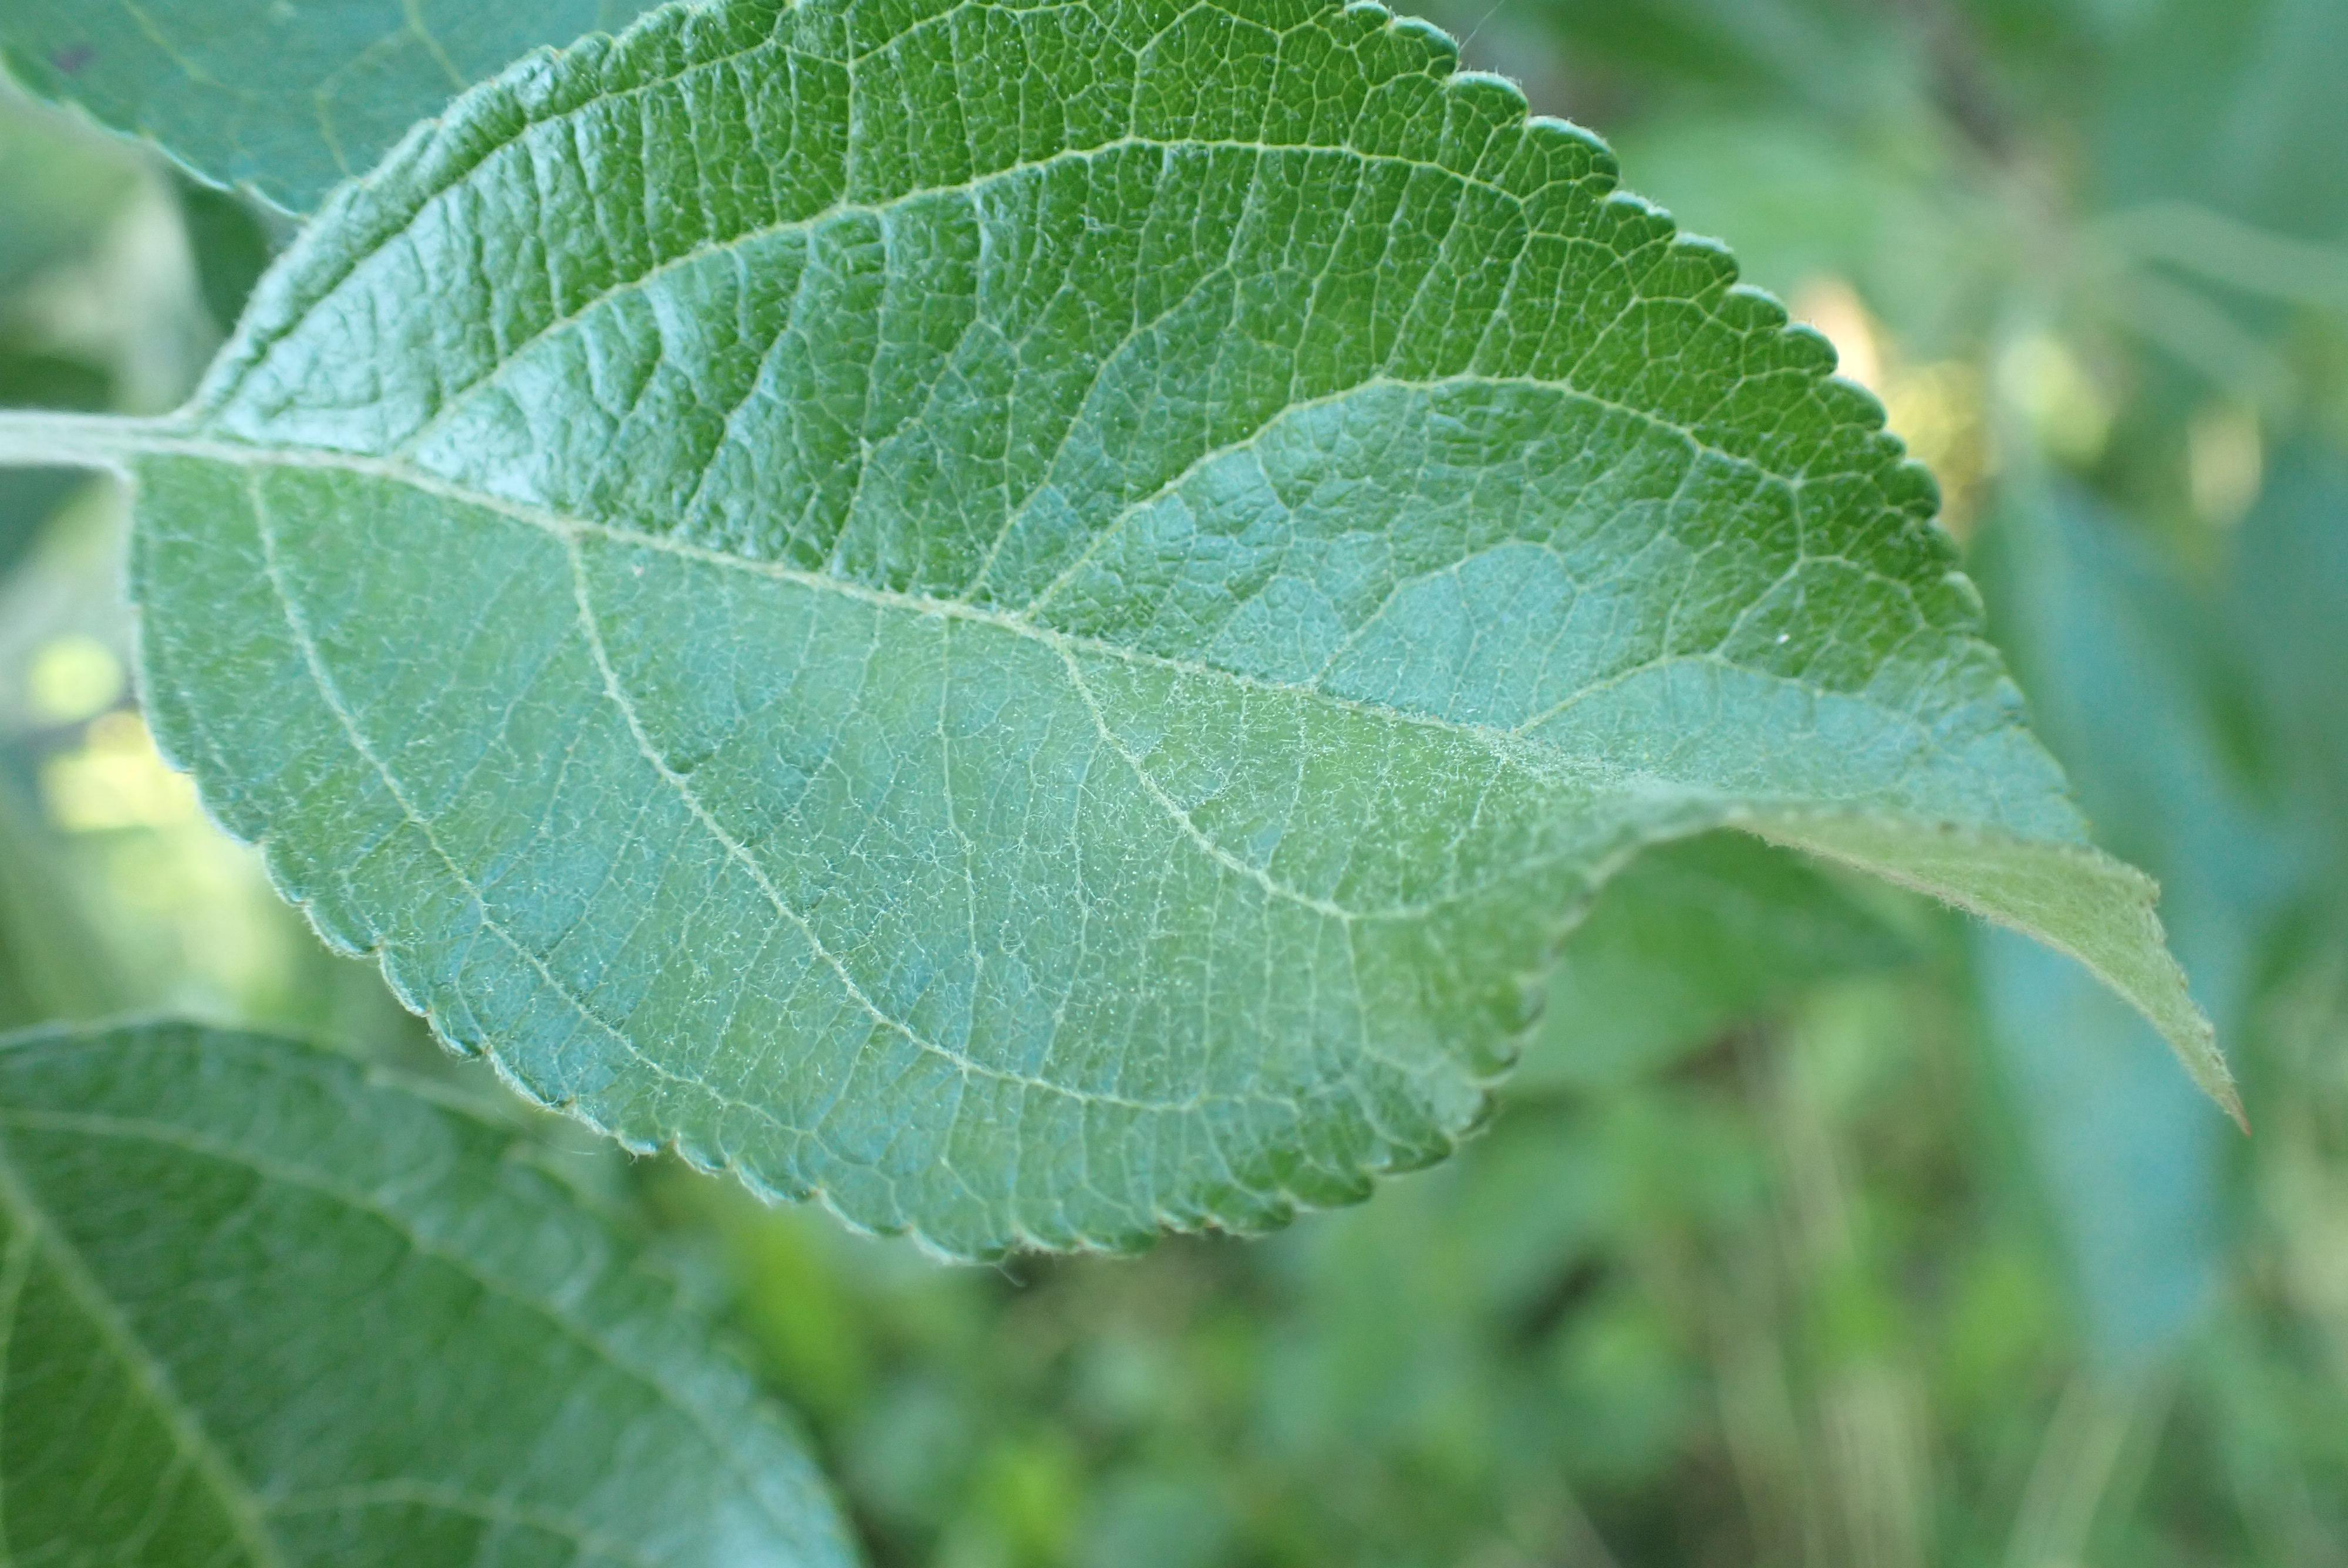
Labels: healthy